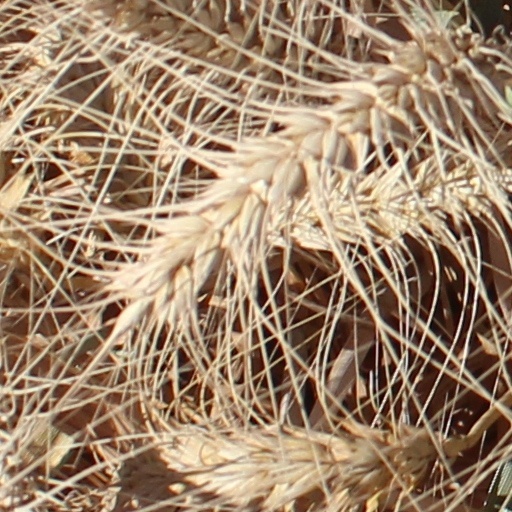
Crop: wheat